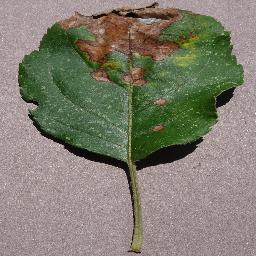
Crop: apple
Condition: black_rot